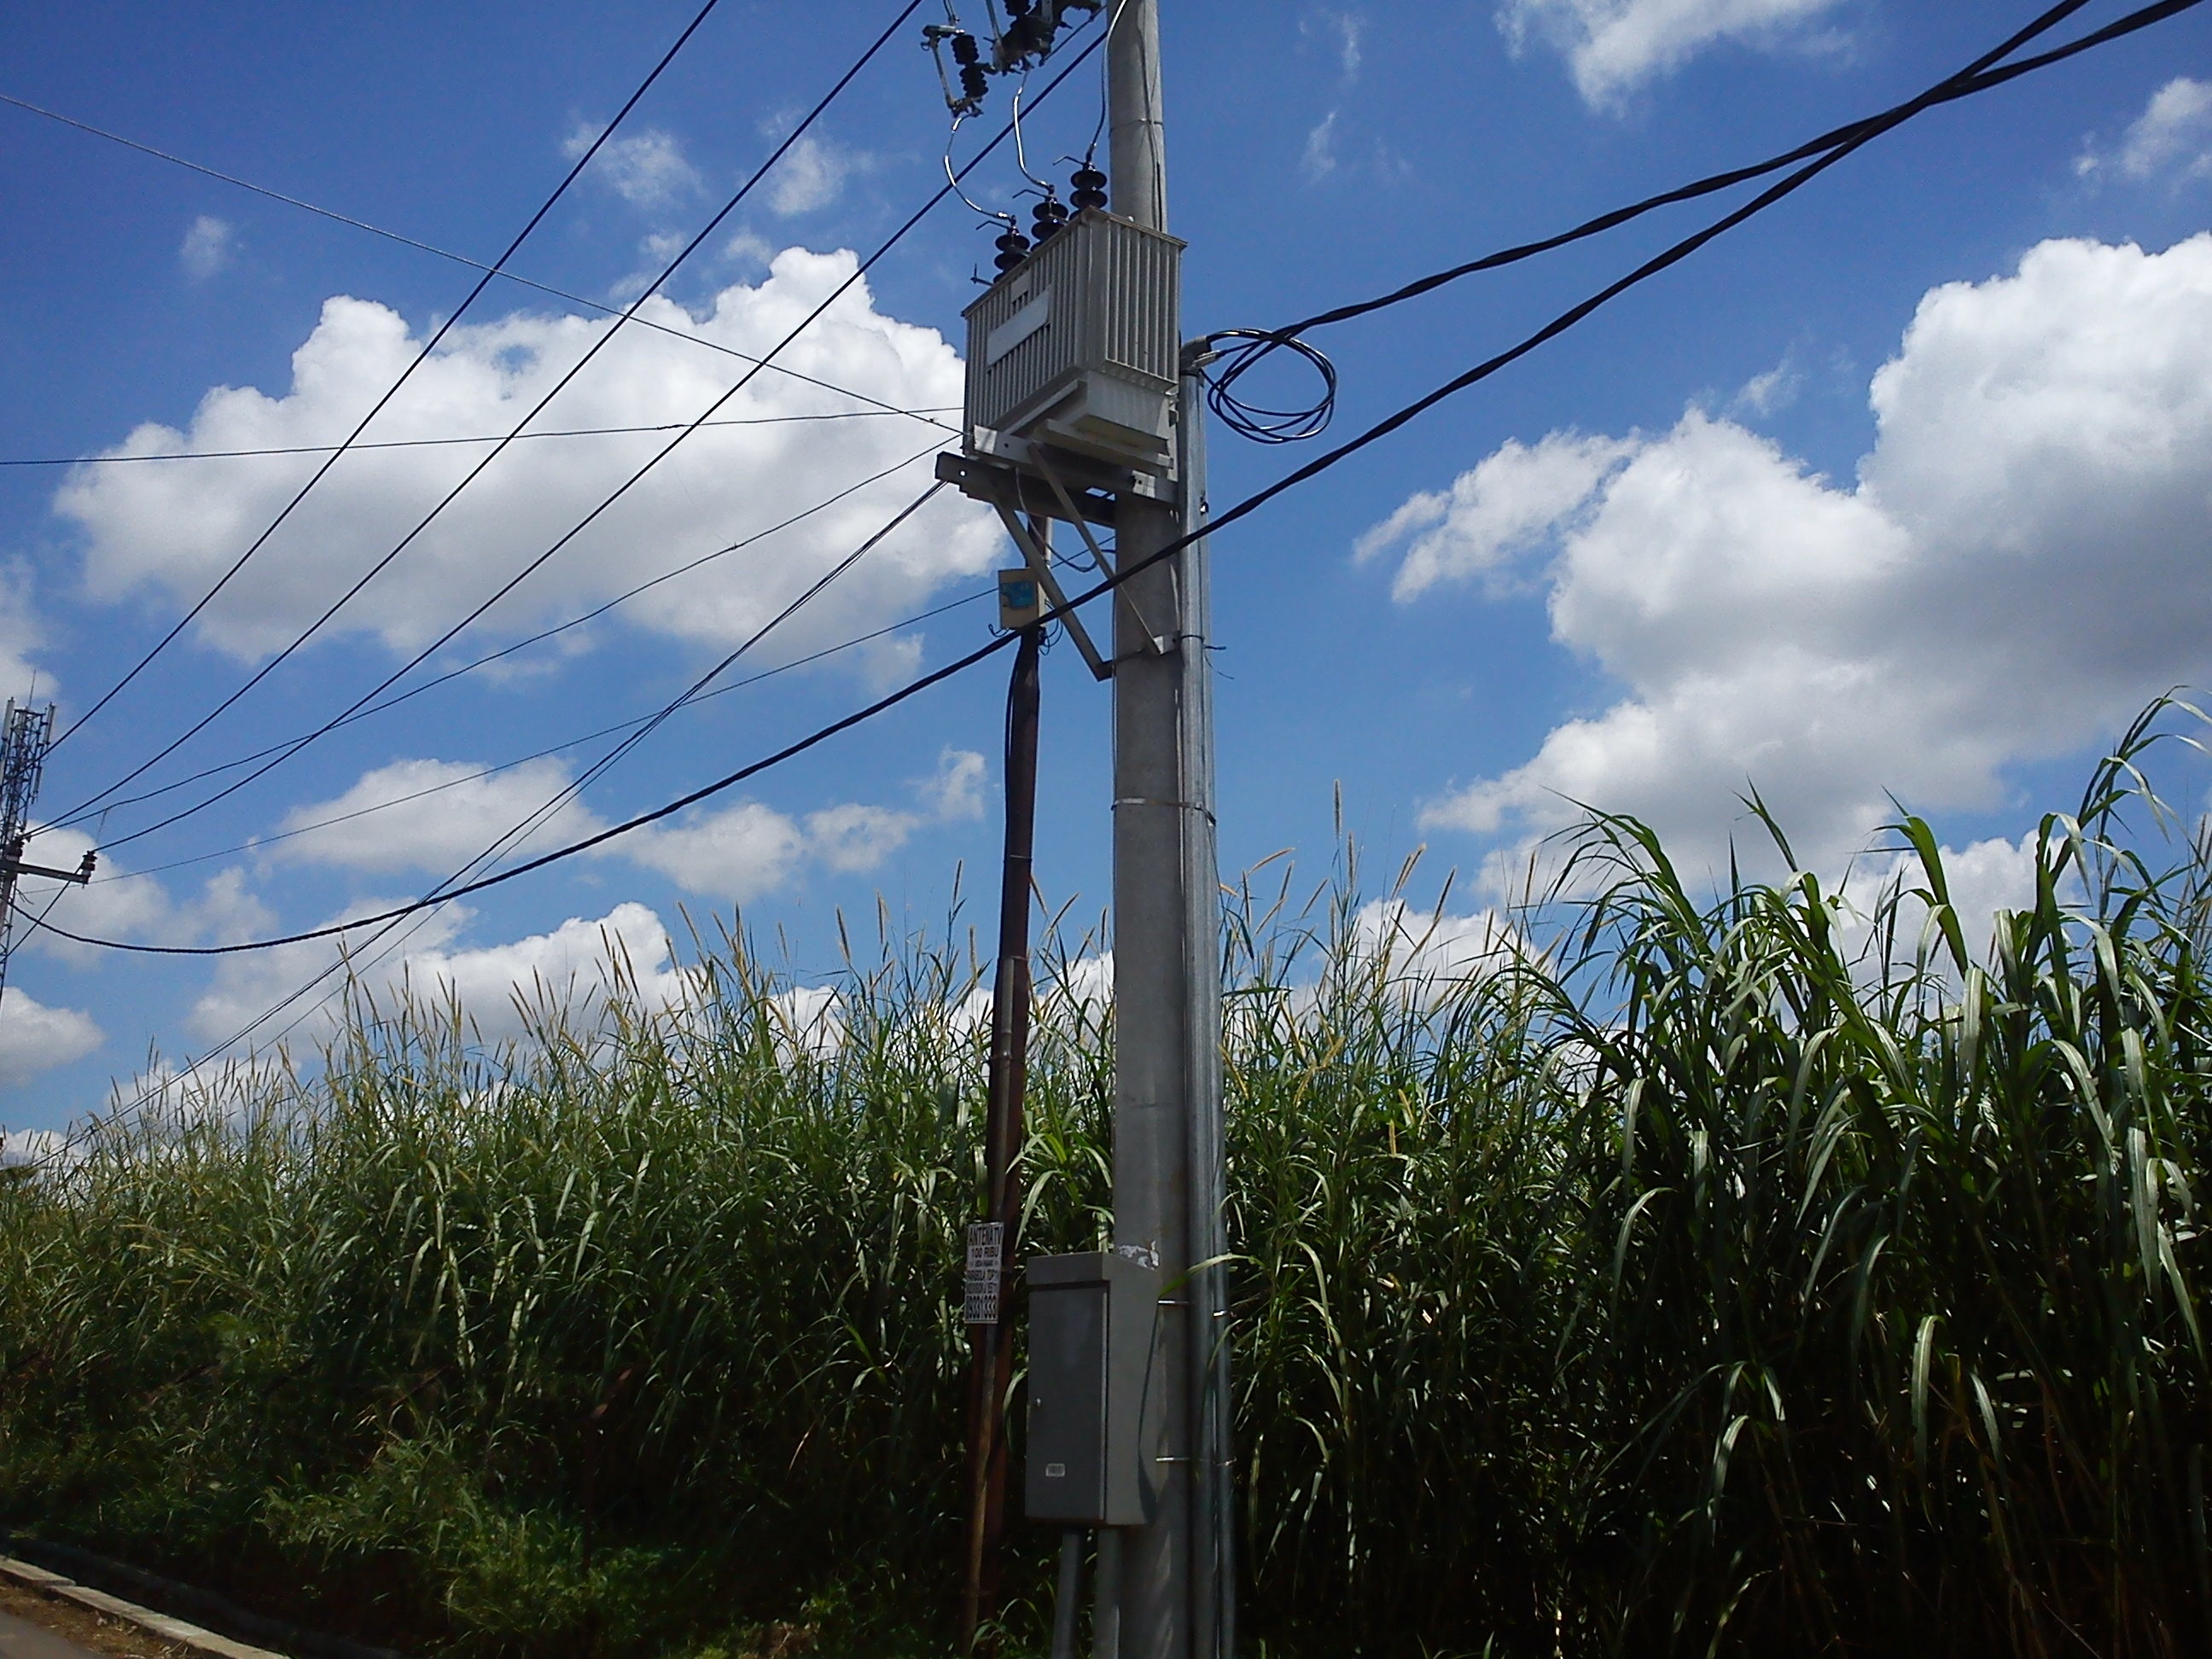
tree, grass, cloud, sky, flower, wind, line, tower, mast, street light, electricity, energy, transmission tower, outdoor structure, electrical supply, overhead power line, outdoor power equipment